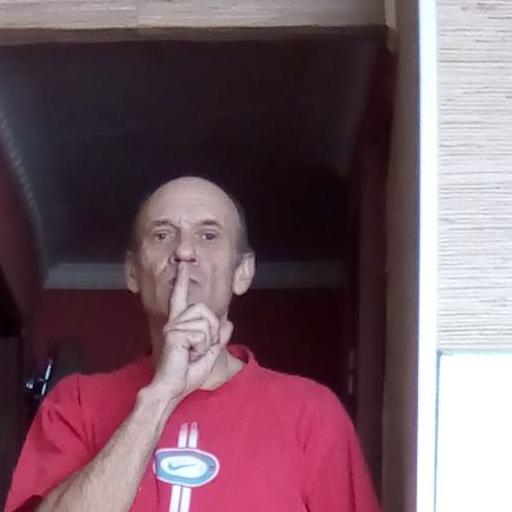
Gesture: mute